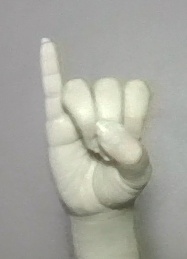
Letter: meem